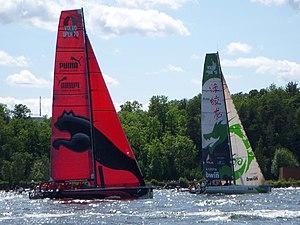
La classe Volvo Open 70 est la catégorie de voiliers utilisée jusqu'en 2012 pour concourir dans la Volvo Ocean Race. Elle a été utilisée pour la première fois lors de l'édition 2005-2006 et autorise une quille pendulaire capable de basculer transversalement jusqu'à un angle de 40 degrés.